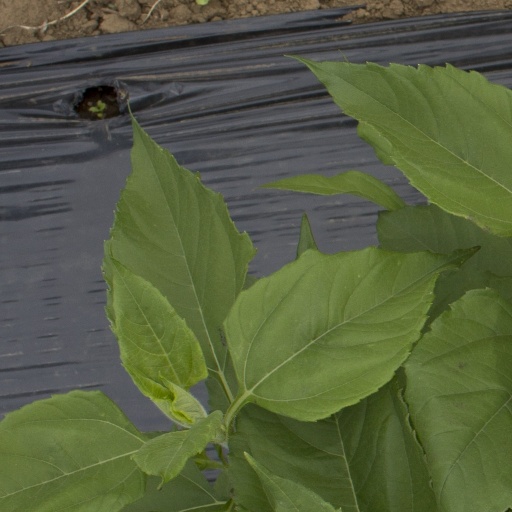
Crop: Jerusalem artichoke